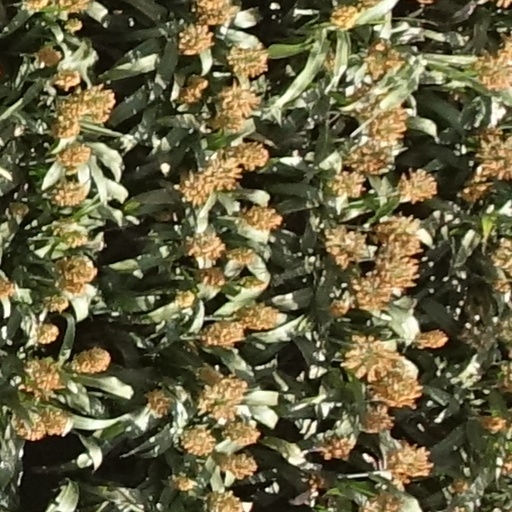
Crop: sorghum